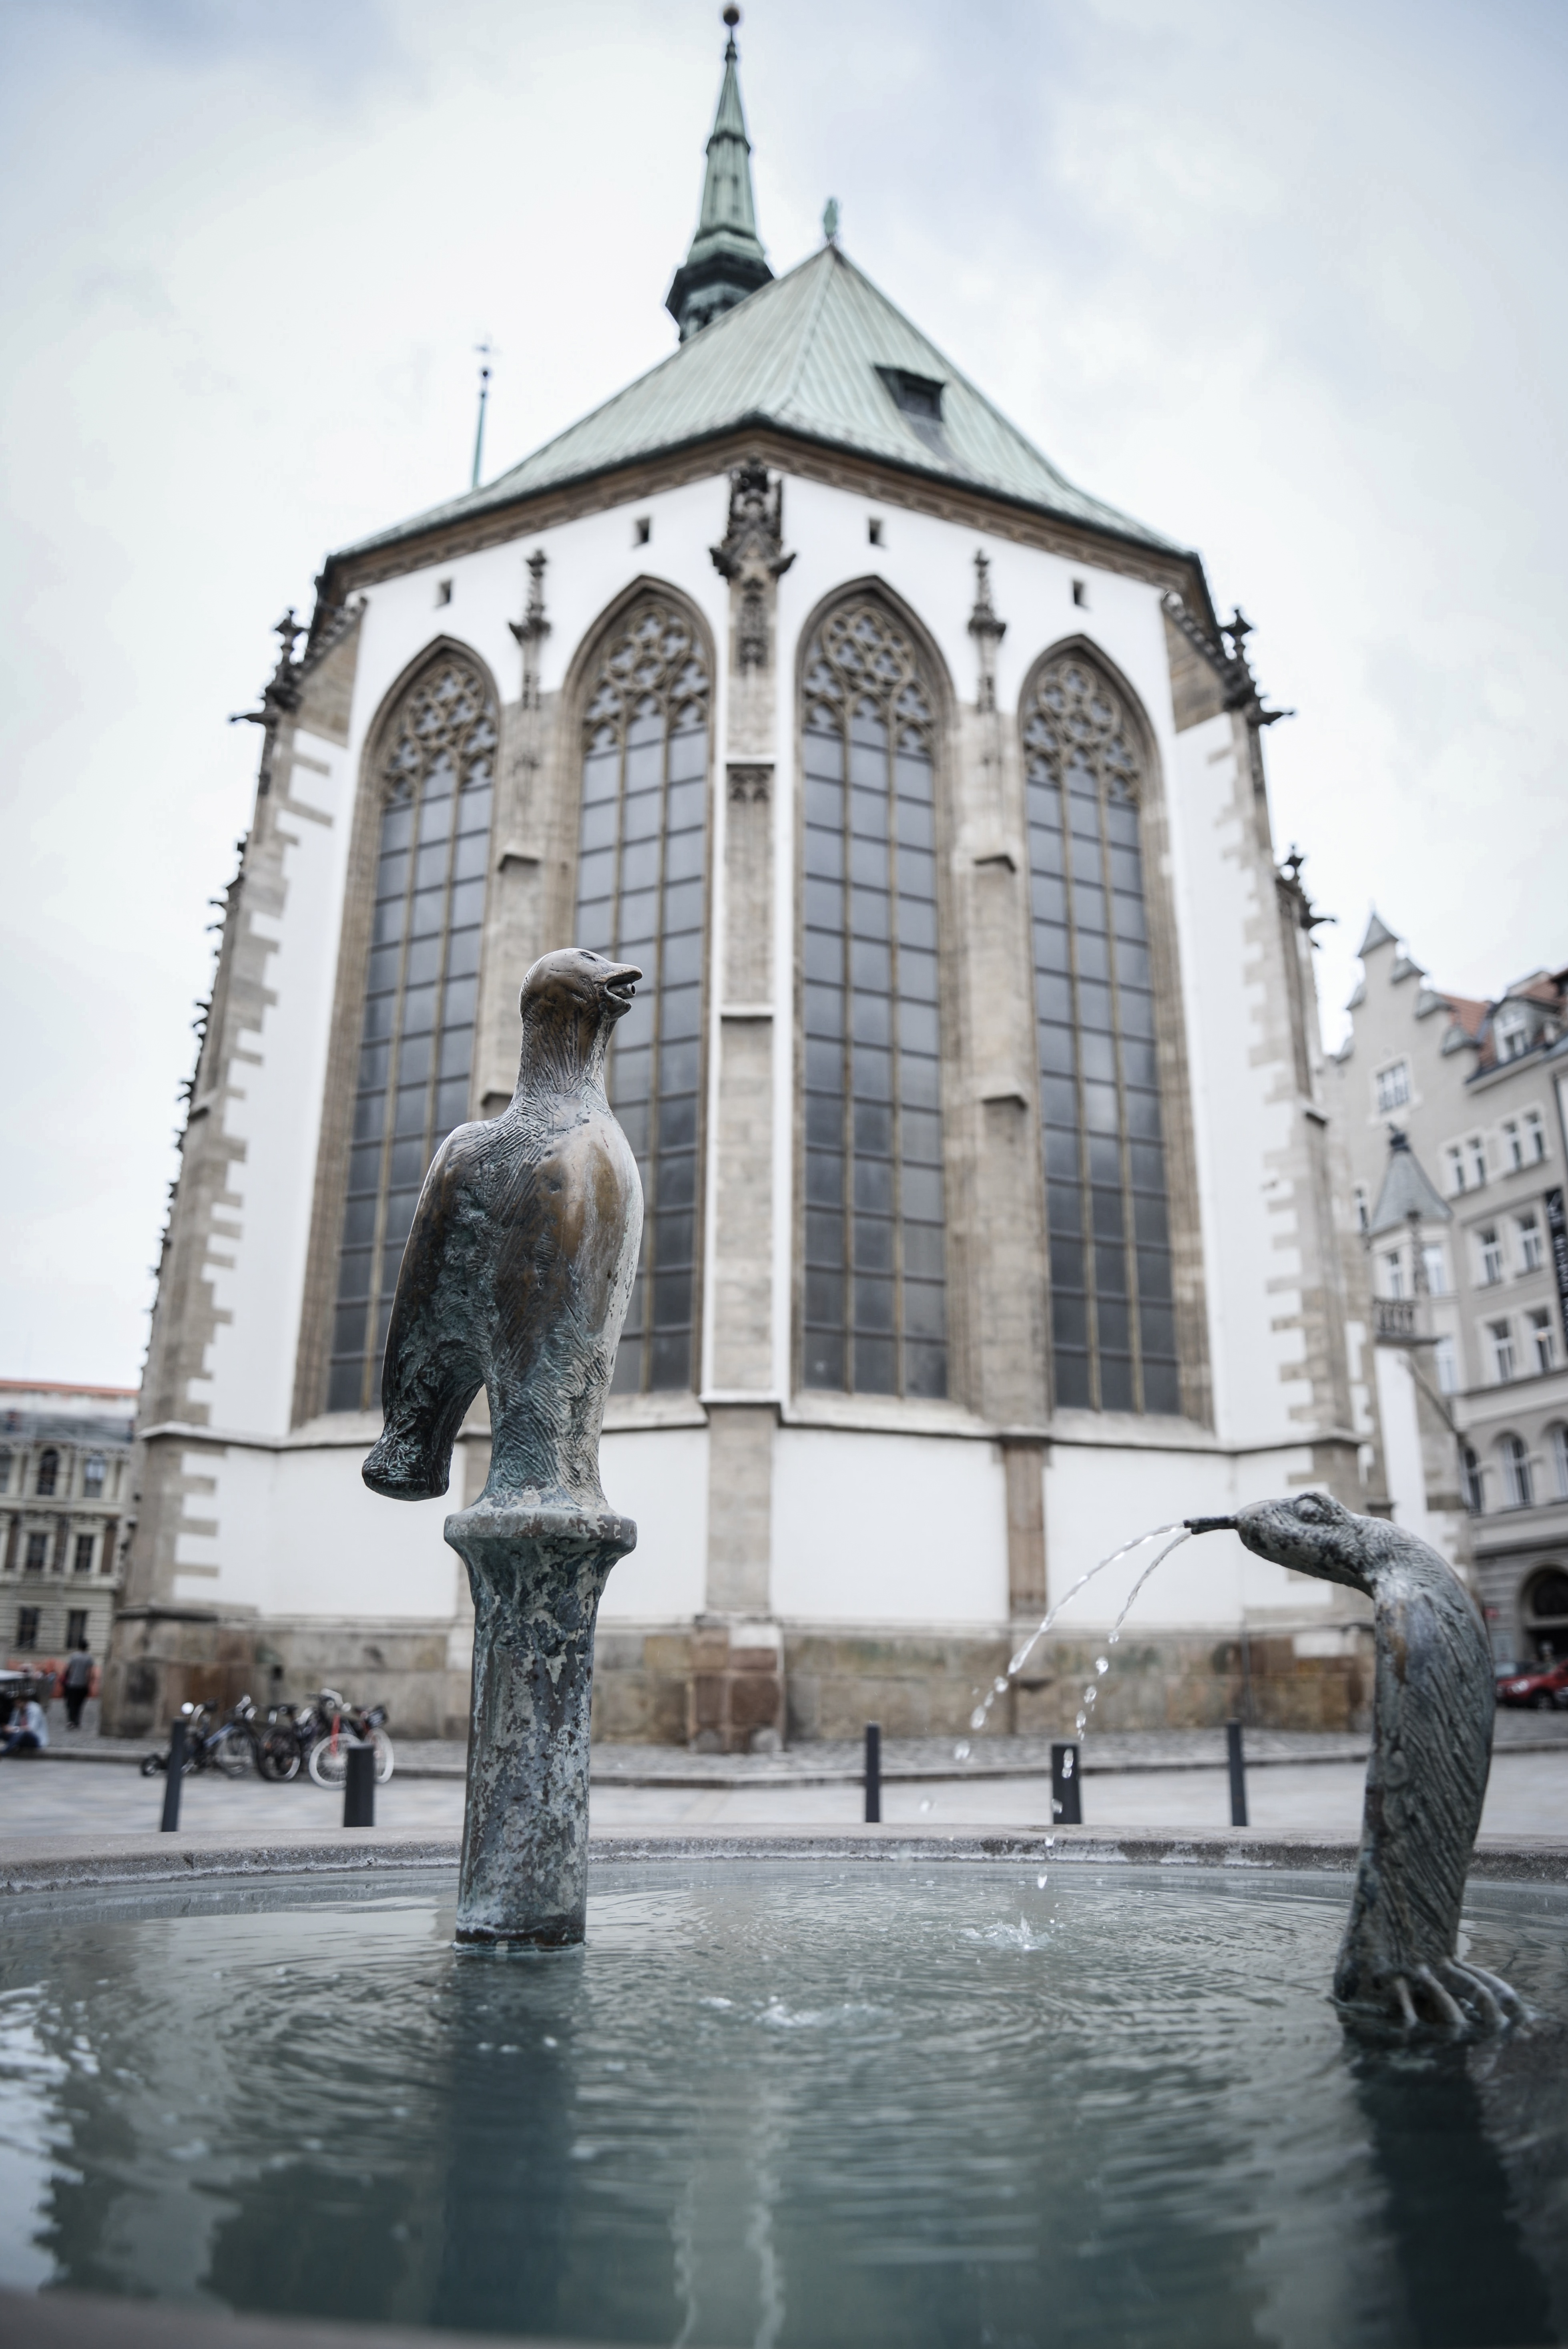
water, snow, winter, bird, architecture, building, city, monument, travel, statue, plaza, religion, landmark, church, cathedral, tourism, place of worship, sculpture, fountain, culture, town square, water feature, east